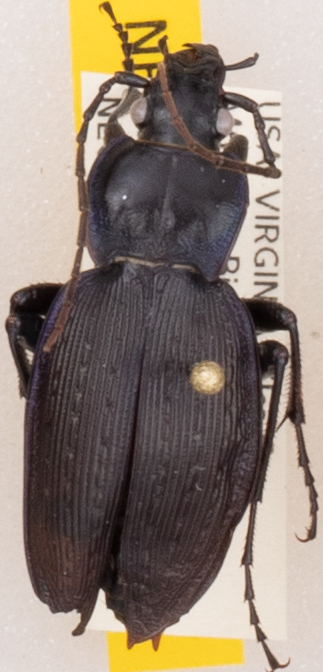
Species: Carabus goryi
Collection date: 2019-07-02
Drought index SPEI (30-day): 0.678
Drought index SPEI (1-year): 2.09
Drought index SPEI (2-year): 2.09